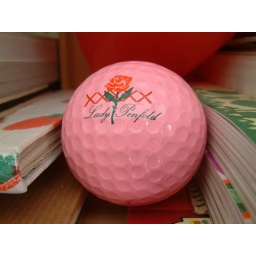
a nice golf ball i found in my dad's golf bag (i'm sure he won't miss it!)